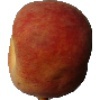
Label: Peach 1